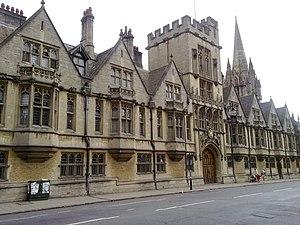
Reginald Heber, né à Malpas le 21 avril 1783 et décédé le 3 avril 1826 à Trichinopoly, est un évêque anglican, voyageur, homme de lettres et auteur d'hymnes anglais. Après 16 ans comme curé de campagne, il est devenu le deuxième évêque anglican de Calcutta, où il est mort subitement à 42 ans.